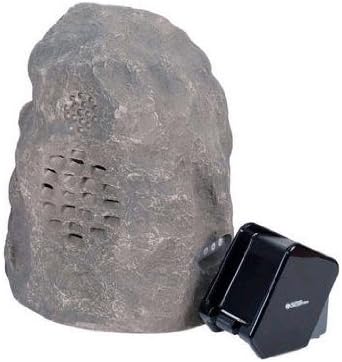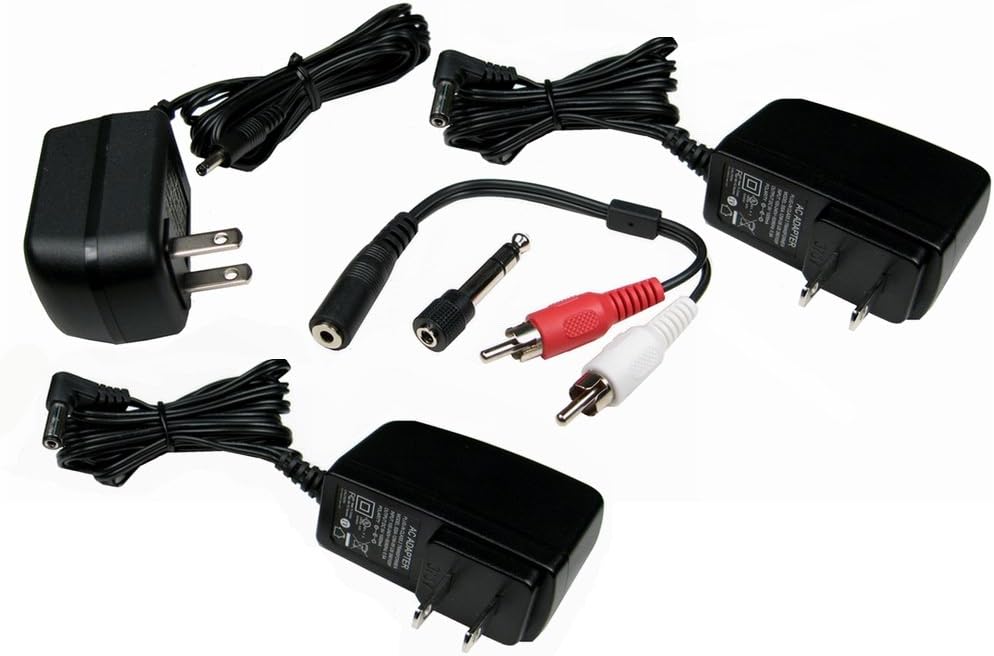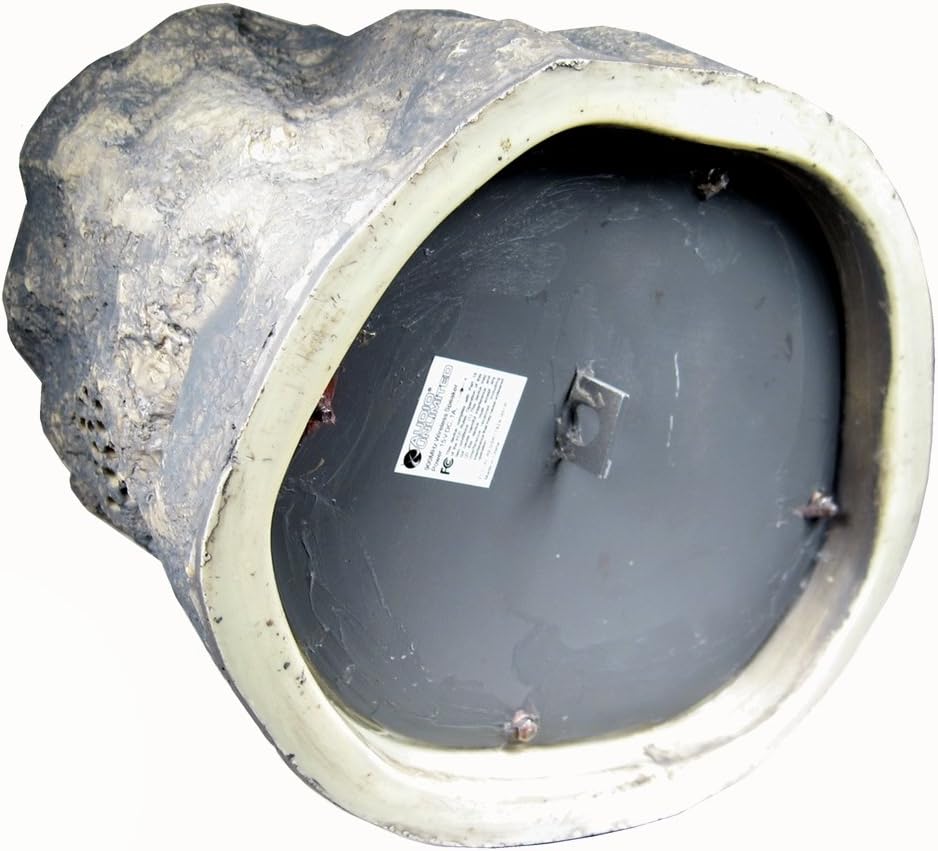
C2G/Cables to Go Audio Unlimited 900MHz Wireless Indoor/Outdoor Rock Speaker (Rechargeable) with Dual Power Transmitter, Granite (SPK-ROCK3)
Category: Home Audio & Theater
Audio Unlimited's 900MHz Granite Wireless Weather Resistant Rock Speaker System (1 Granite Wireless Rock Speakers and a Dual Power Transmitter) is the perfect system for today's consumer who is looking to add to, or expand, high quality music and home theater sound taking it anywhere outside. With an imitation stone design you can enjoy the freedom of listening to music outdoors in your yard or garden without the hassle of running speaker wire. The signal works just like high powered wireless 900MHz phones delivering a crystal clear signal through walls or any other obstacles in your yard at distances of up to 150ft truly offering endless installation options. The system transmitter supports all types audio inputs including RCA inputs for home theater receivers, MP3 Players, computers, iPods, and iPhones. Specifications: Operating Distance: Up to 150 feet. Speaker Design: 2-way. Frequency: 900MHz. Output Power: 15Watts RMS, 100Watts PMPO. Frequency Response: 40Hz-12KHz S/N Radio: 65dB. Voltage: Transmitter, DC 12V 150mA. Speakers, Built-in Rechargeable Battery or DC 15V 1A adapter. Place the speaker indoors during. 1) Rain, Hail or Heavy downpours. 2) Snow. 3) Temperatures below 14F, above 122F. Fully compatible with all Audio Unlimited products.
Features: Operating Distance: Up to 150 feet. Speaker Design: 2-way | Frequency: 900MHz. Output Power: 15Watts RMS, 100Watts PMPO | Frequency Response: 40Hz-12KHz S/N Radio: 65dB | Voltage: Transmitter, DC 12V 150mA. Speakers, Built-in Rechargeable Battery or DC 15V 1A adapter. | Speakers, Built-in Rechargeable Battery or DC 15V 1A adapter. | Place the speaker indoors during. 1) Rain, Hail or Heavy downpours. 2) Snow. 3) Temperatures below 14F, above 122F